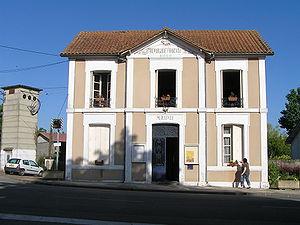
mairie de Gourville
Gourville est une ancienne commune du Sud-Ouest de la France située dans le département de la Charente. Depuis le 1ᵉʳ janvier 2019, elle est une commune déléguée de Rouillac.